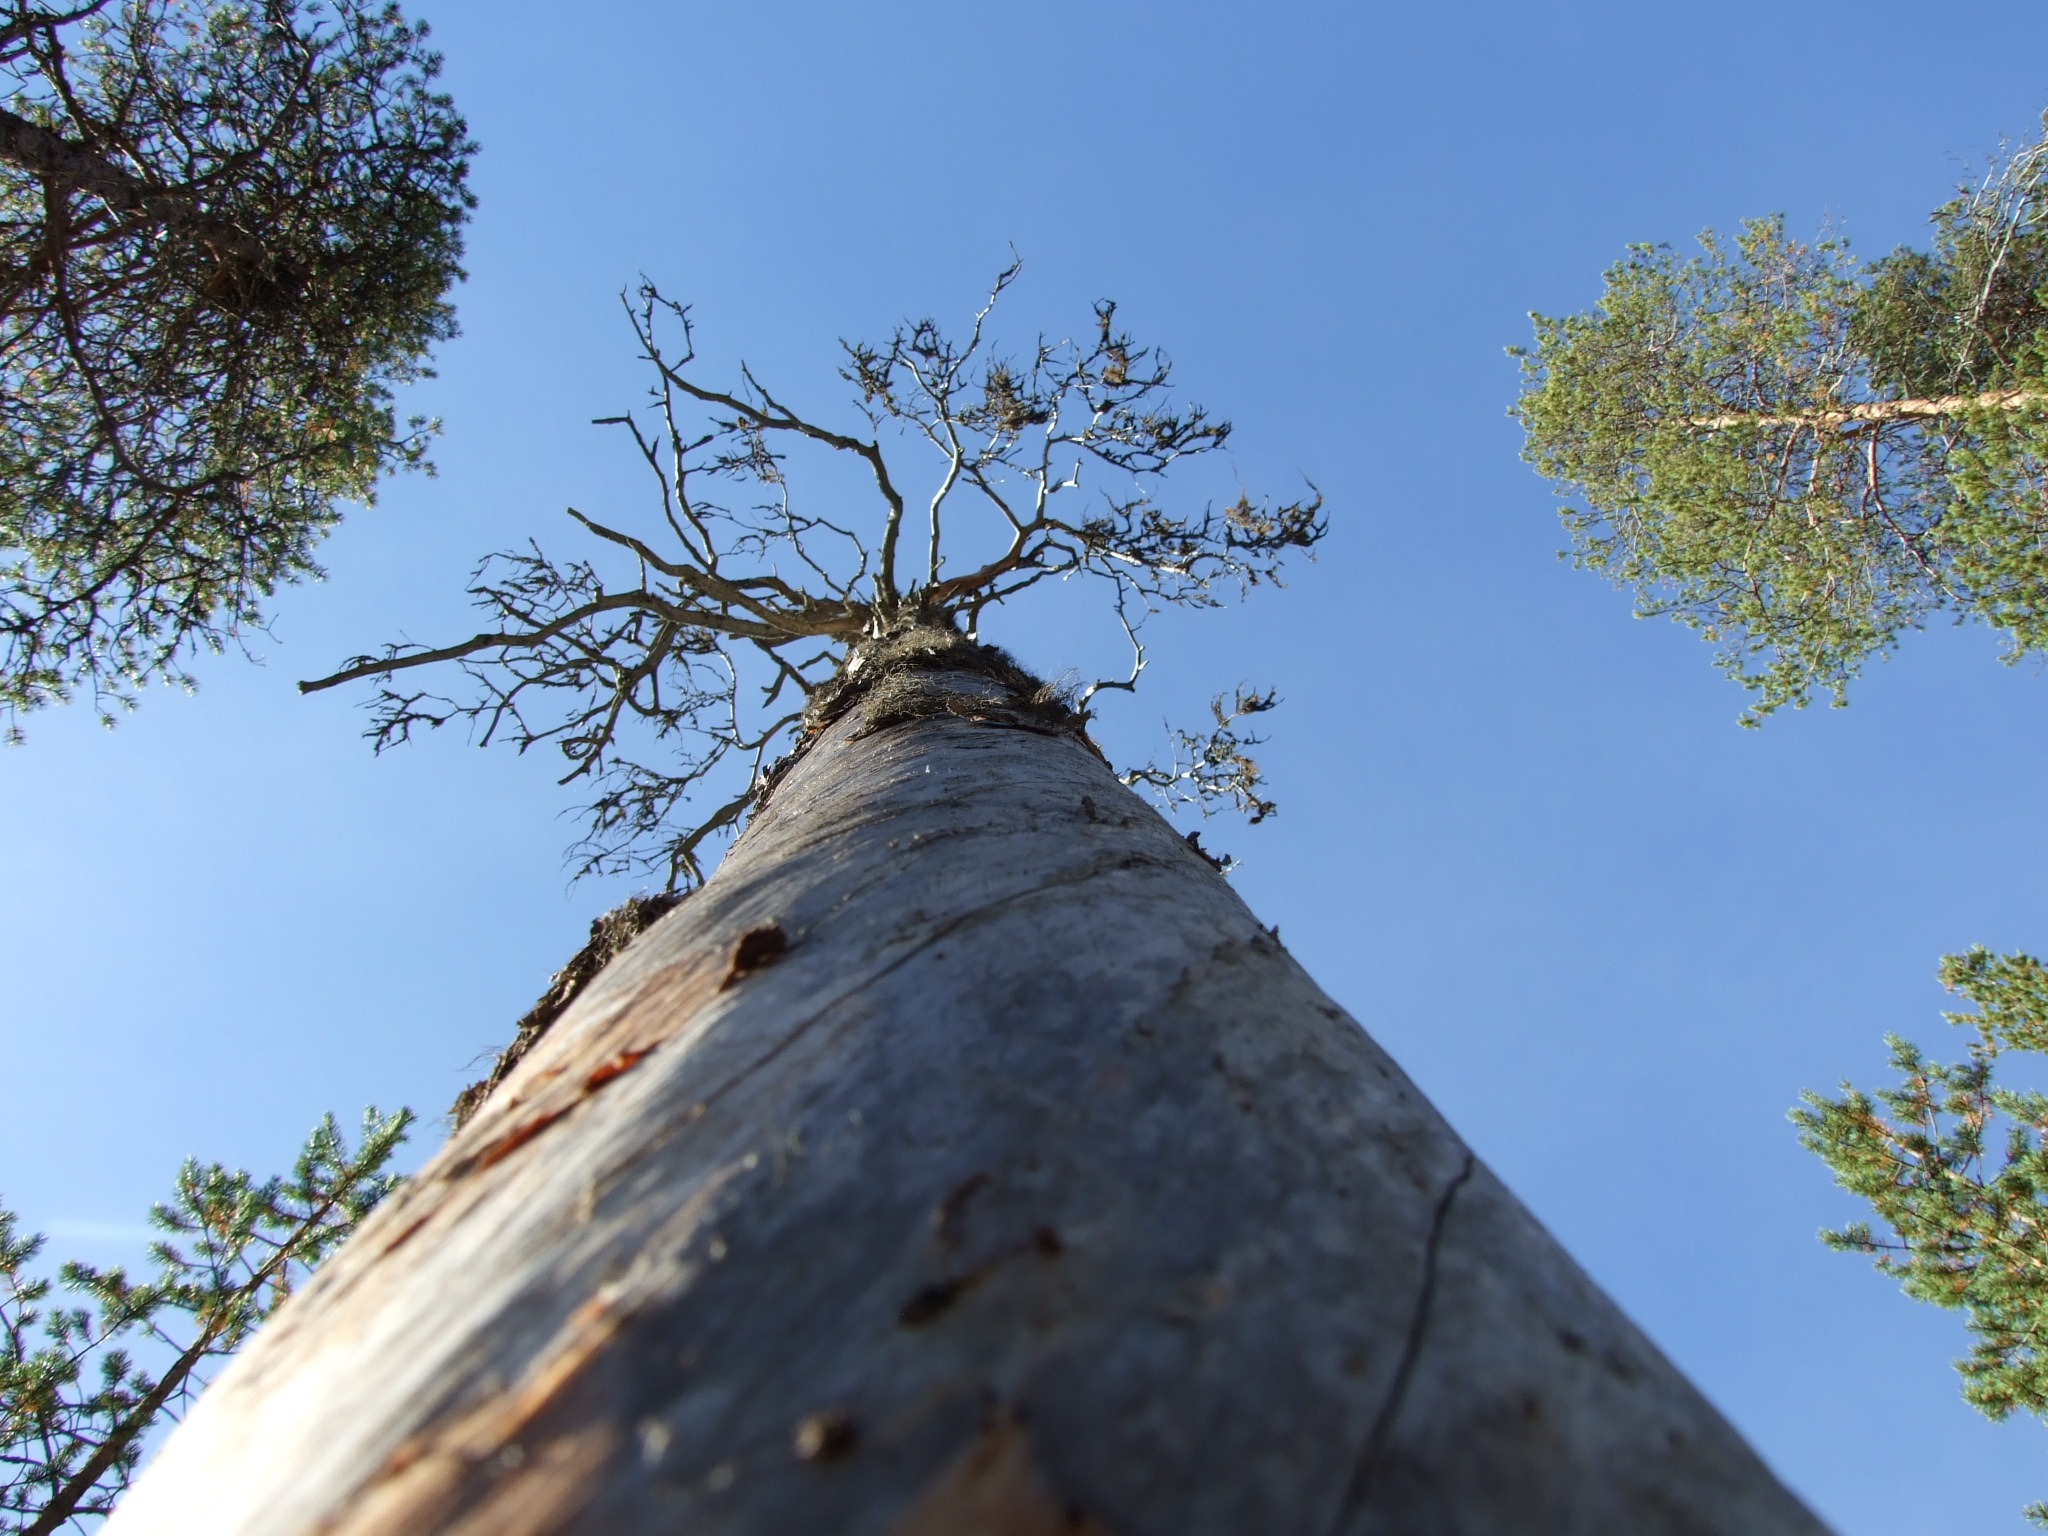
tree, nature, branch, plant, sky, leaf, flower, autumn, botany, flora, thread, woody plant, land plant, old pine tree